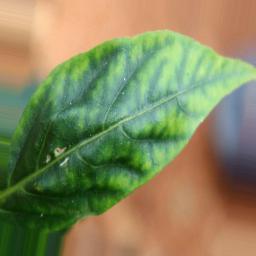
Label: nutritional